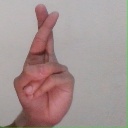
अक्षर: र